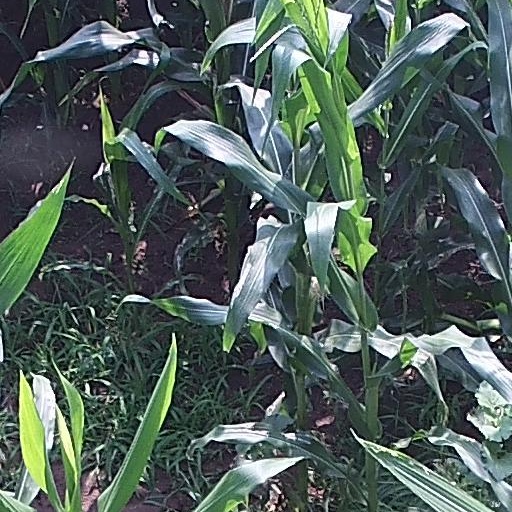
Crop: maize; corn